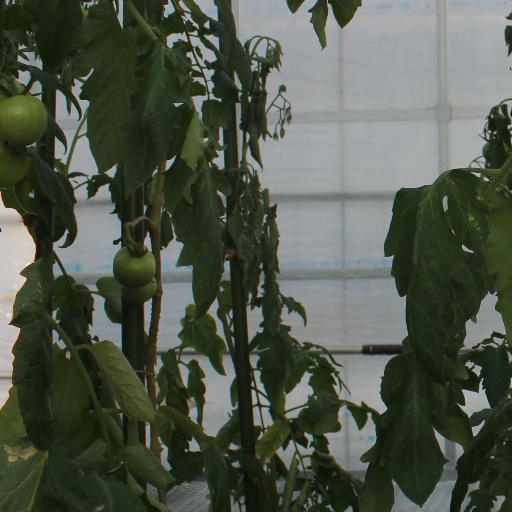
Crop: tomato